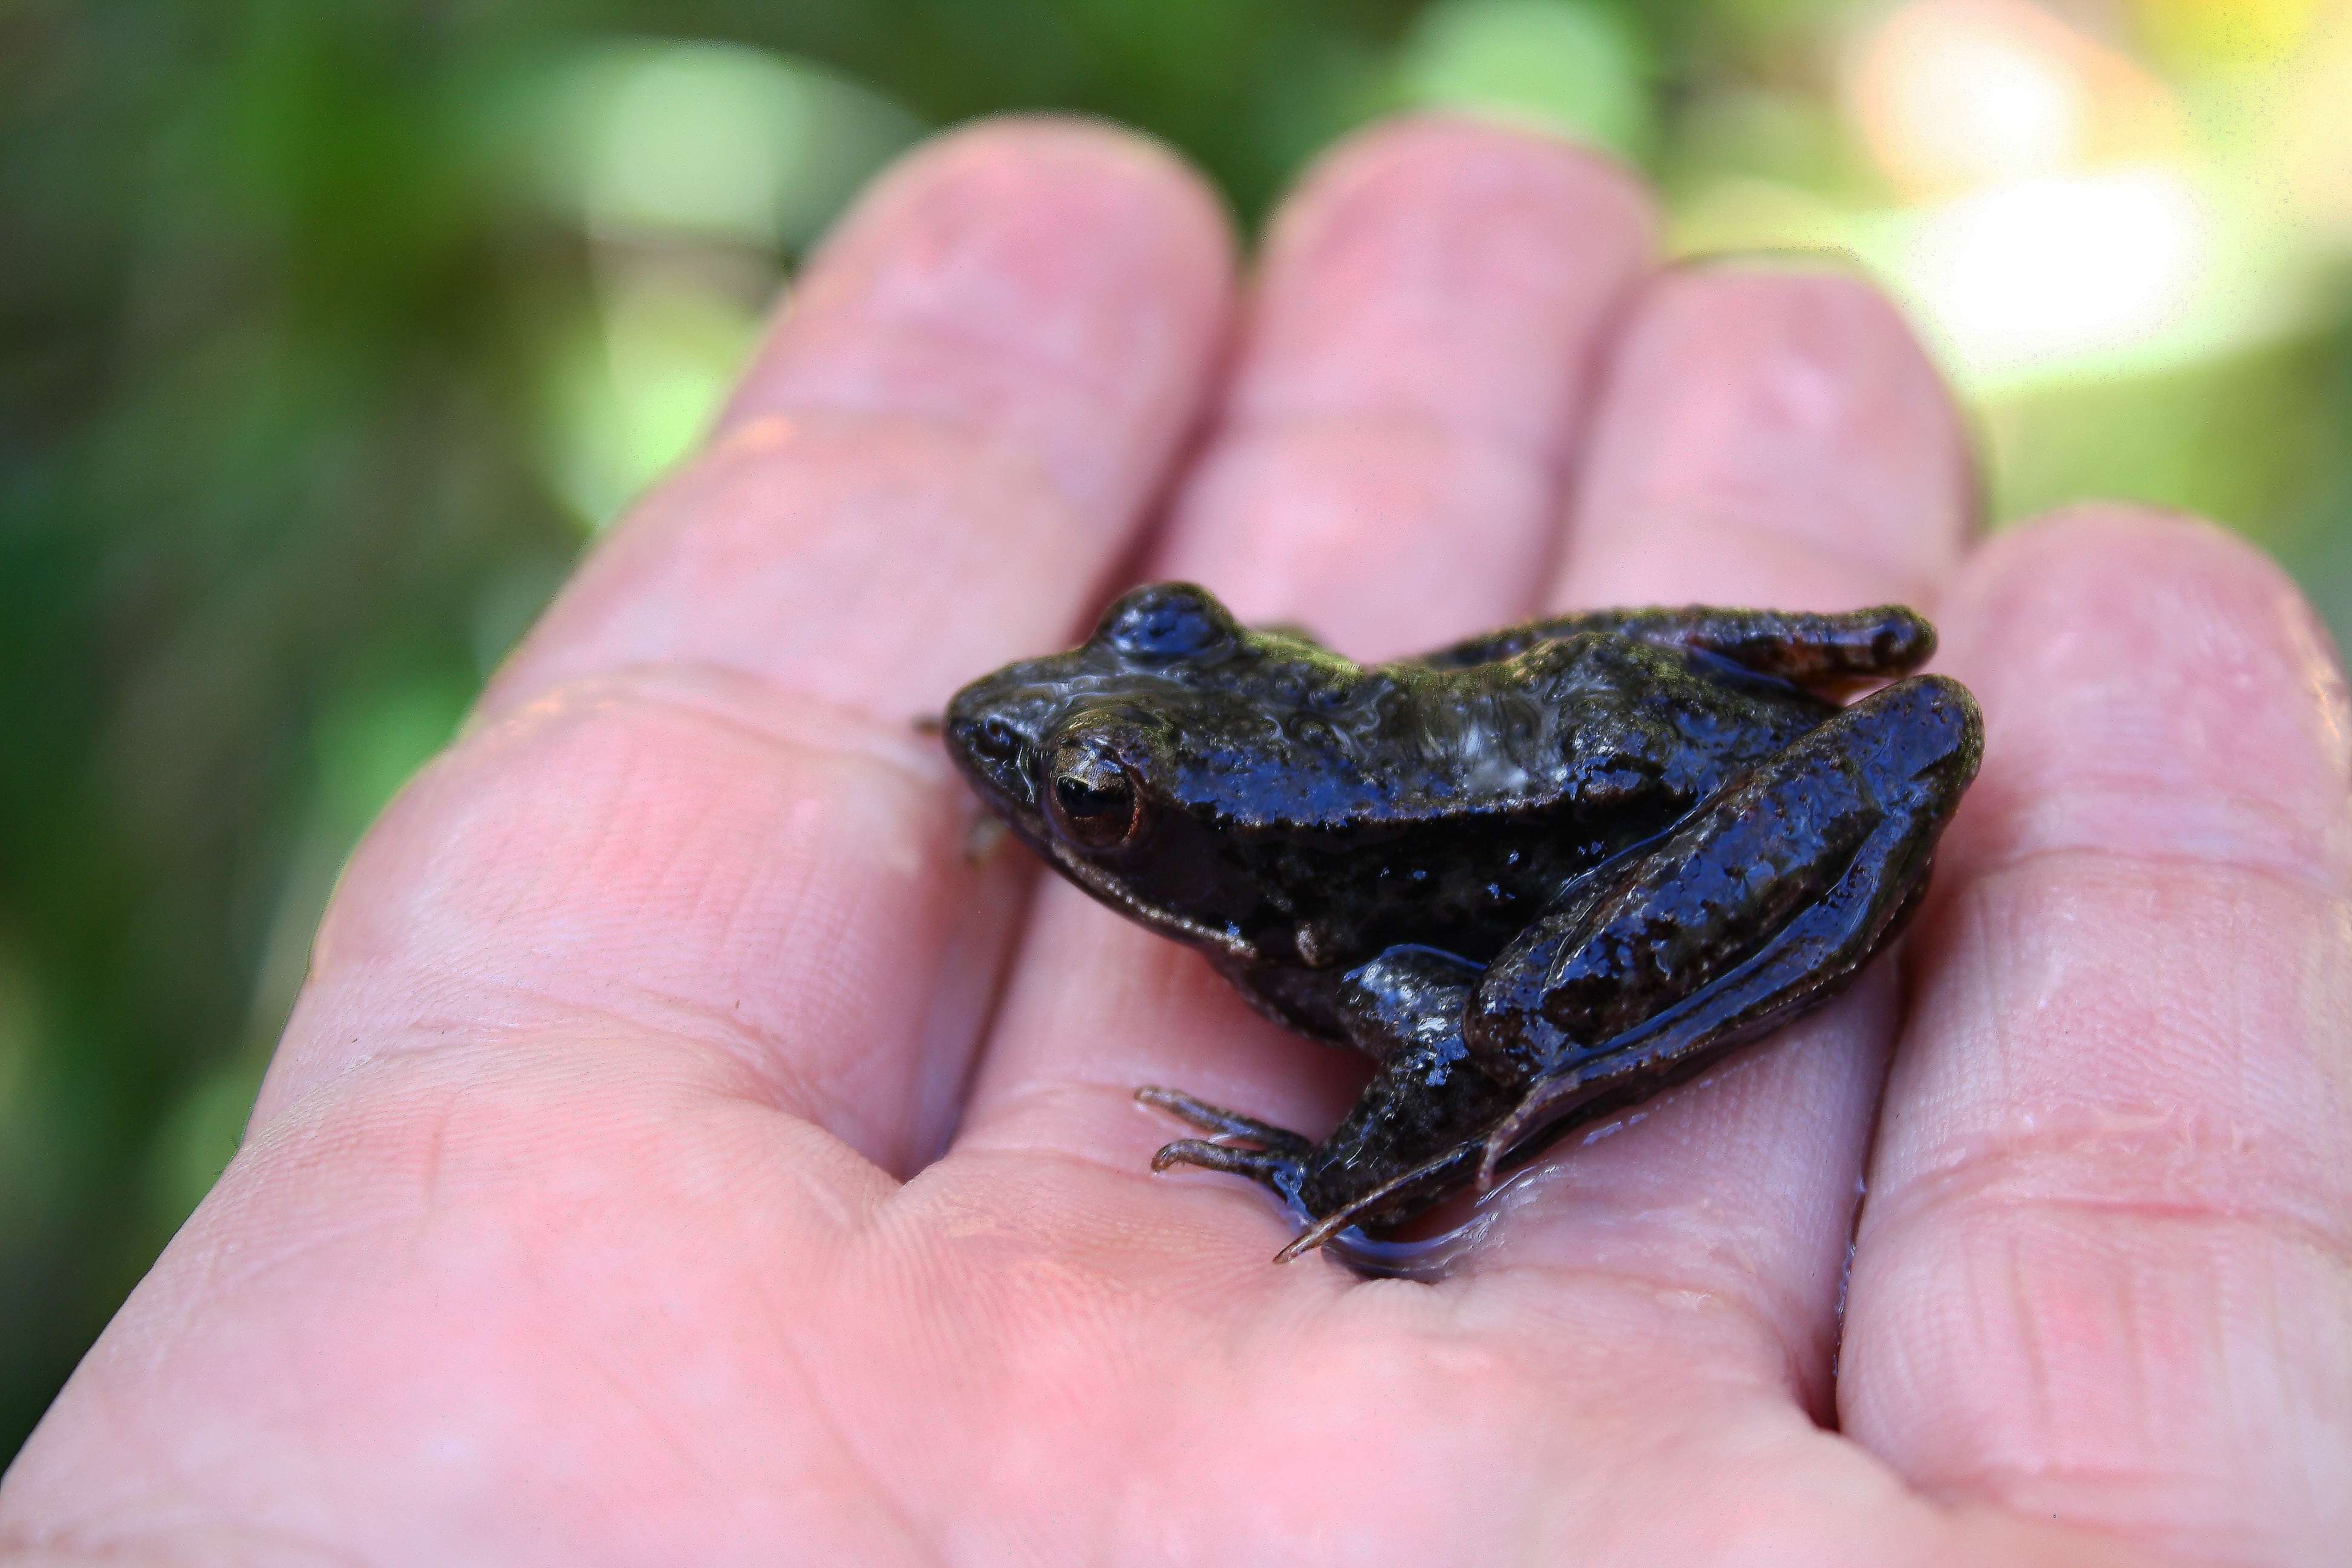
wildlife, frog, toad, amphibian, fauna, tree frog, animals, vertebrate, ggl1, animales, ranidae